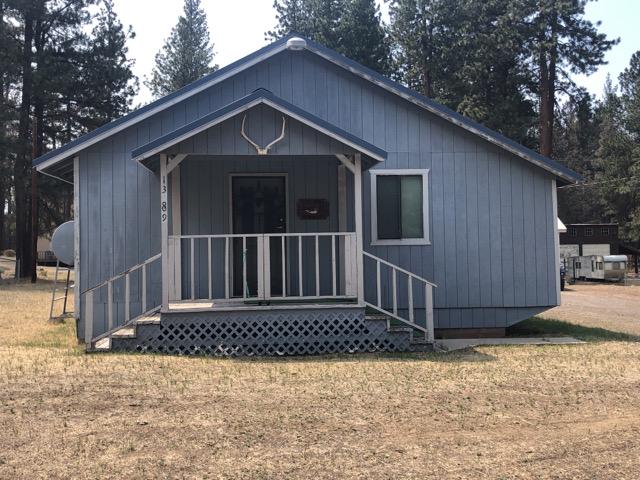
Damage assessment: no_damage